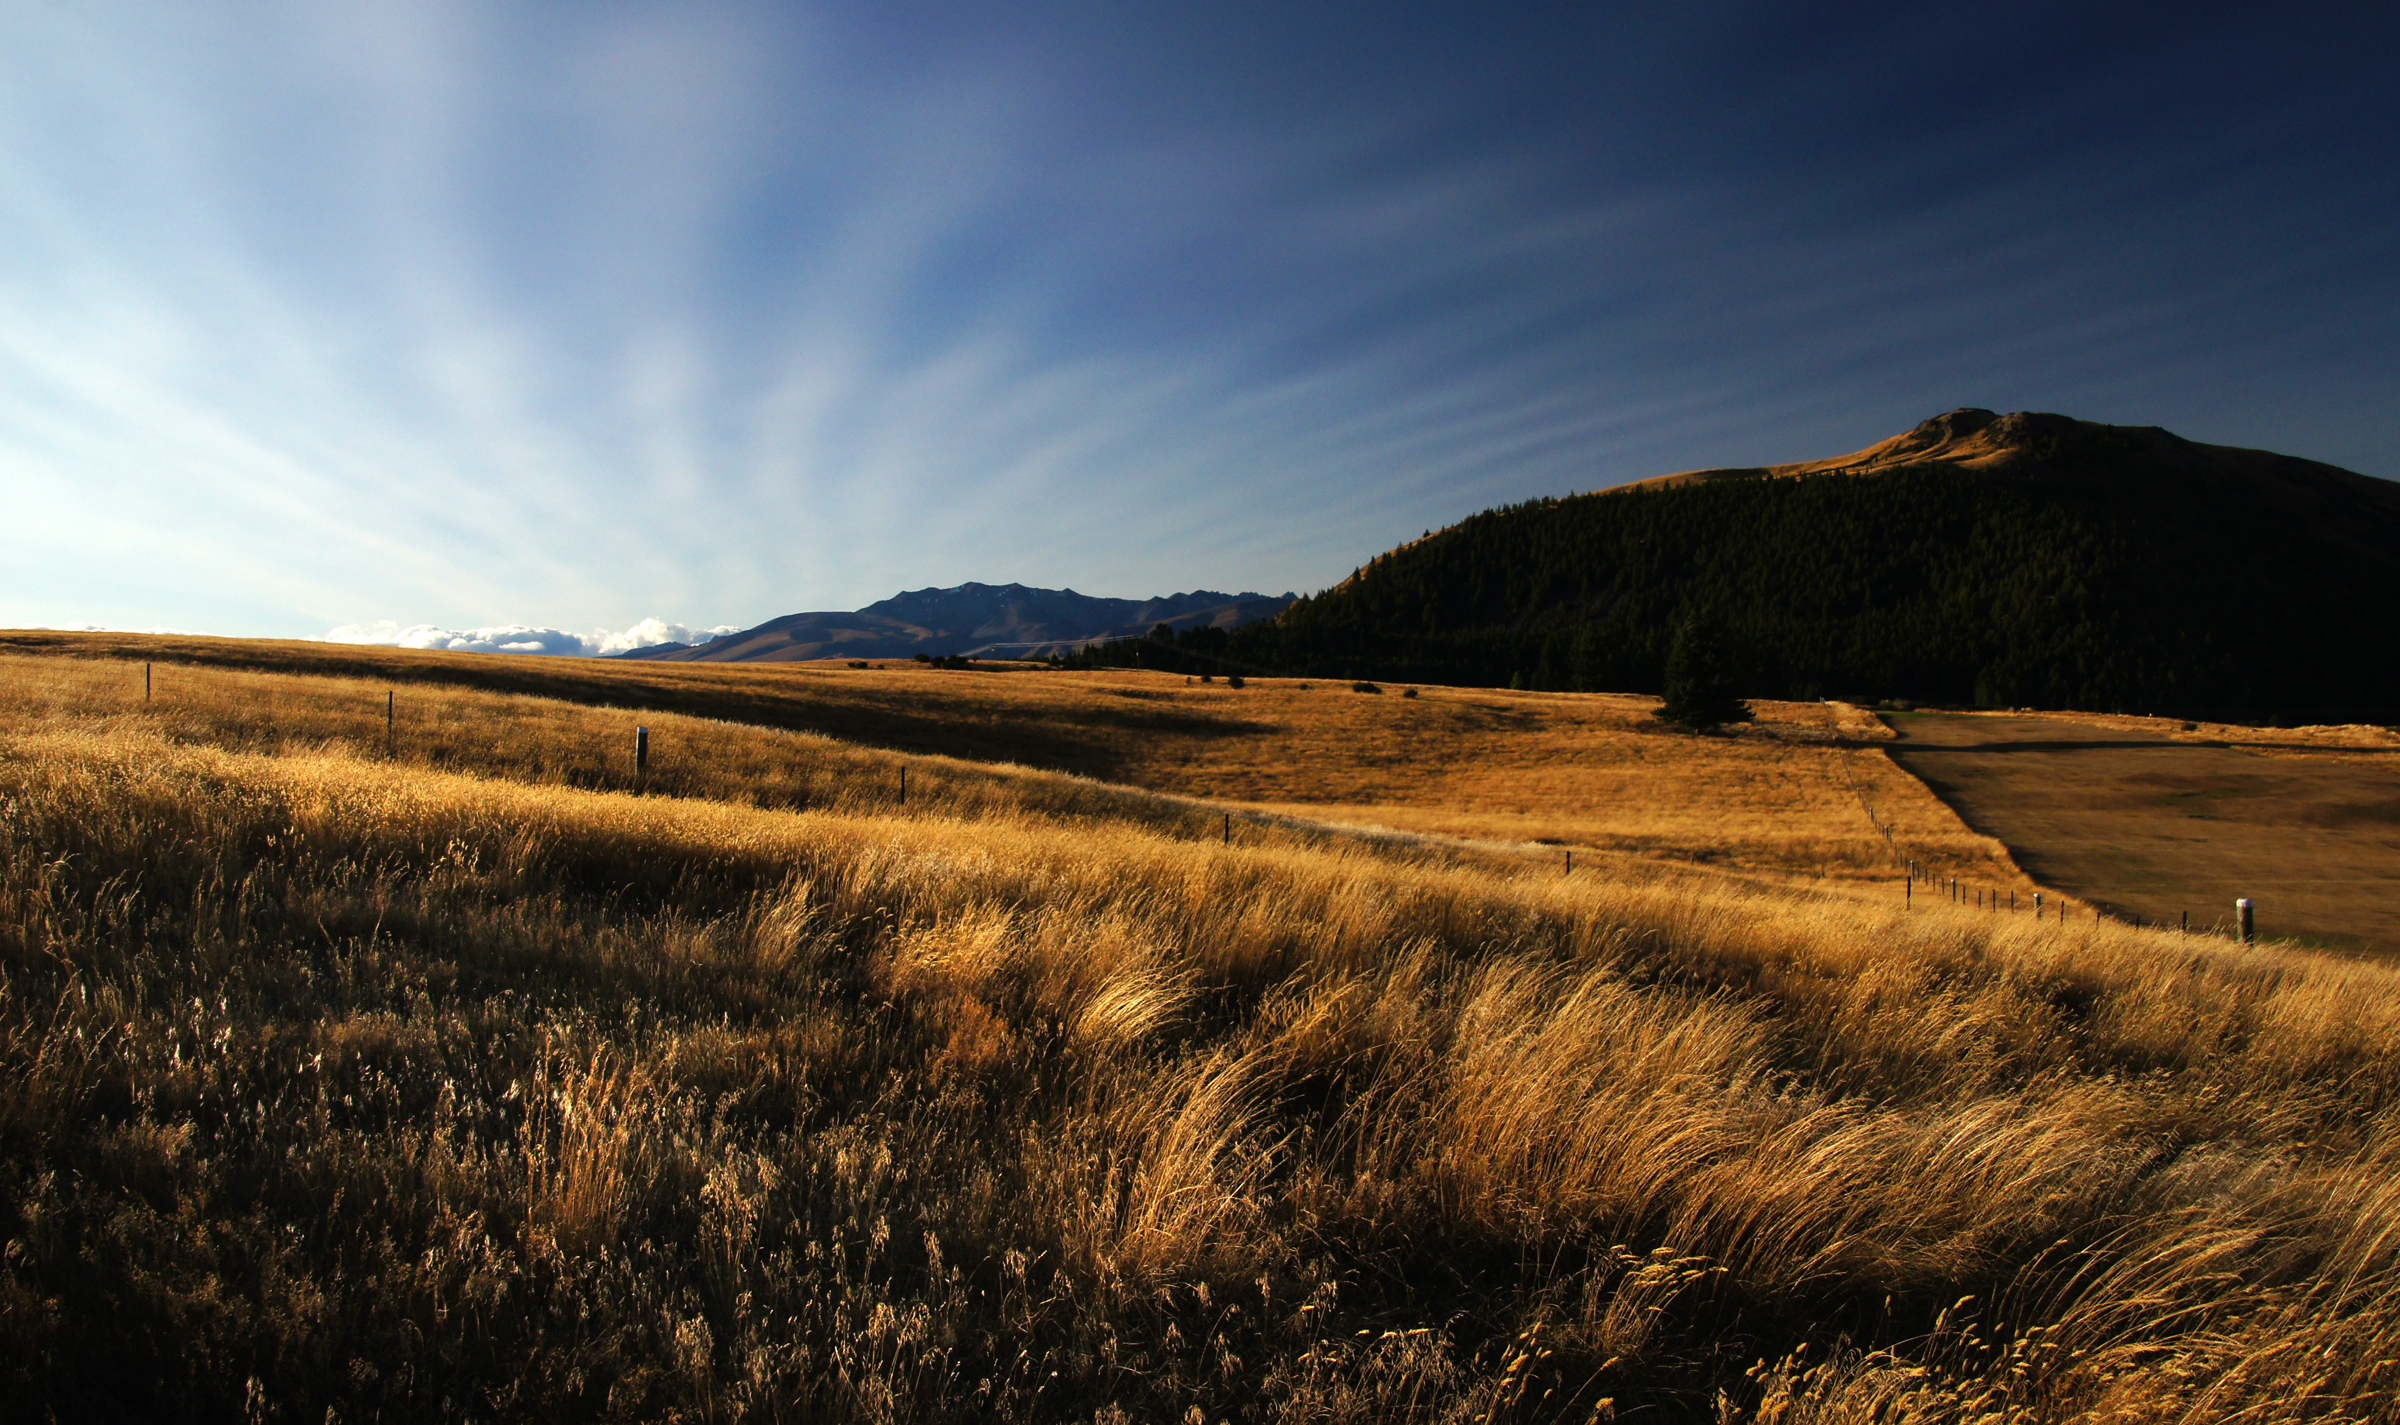
landscape, tree, nature, grass, horizon, wilderness, mountain, cloud, sky, sunrise, sunset, field, prairie, sunlight, morning, hill, dawn, dusk, evening, autumn, scenery, soil, agriculture, plain, publicdomain, grassland, newzealand, plateau, habitat, tamron18270mmpzd, southislandnewzealand, mackenziecountry, laketekapolandscape, tussocks, steppe, rural area, natural environment, geographical feature, grass family, mountainous landforms